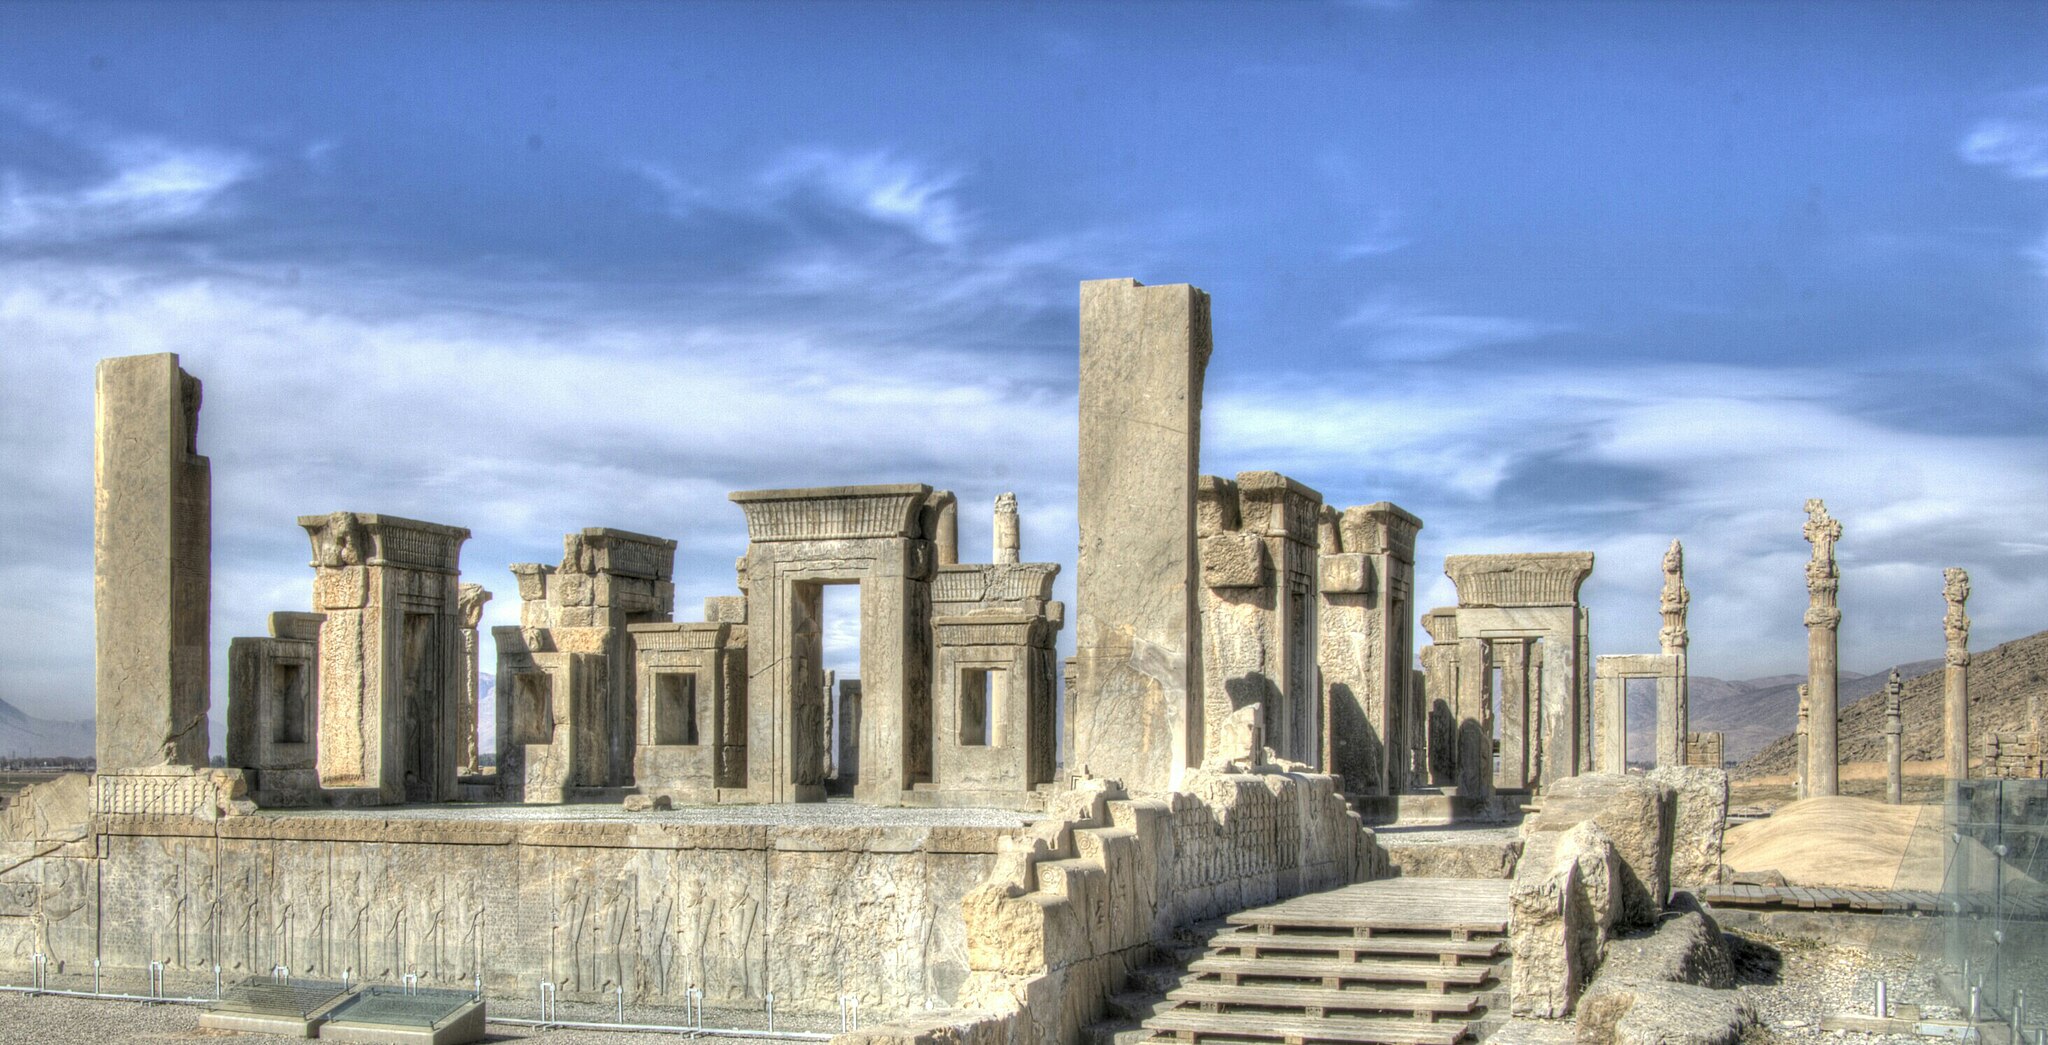
Title: نمایی از تخت جمشید 2
Date: 2017-12-25 12:16:05
Categories: Palace of Darius I in Persepolis, Images from Wiki Loves Monuments 2018, Self-published work, Cultural heritage monuments in Iran with known IDs, Uploaded via Campaign:wlm-ir, Images from Wiki Loves Monuments in Marvdasht, Iran photographs taken on 2017-12-25, 2017 in Persepolis, Images from Wiki Loves Monuments 2018 in Iran, Southern staircase of Tachara, Western staircase of Hadish